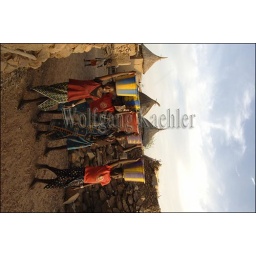
Mali, near bandiagara, dogon country, djiguibombo dogon village, dogon girls with water from well on their way home